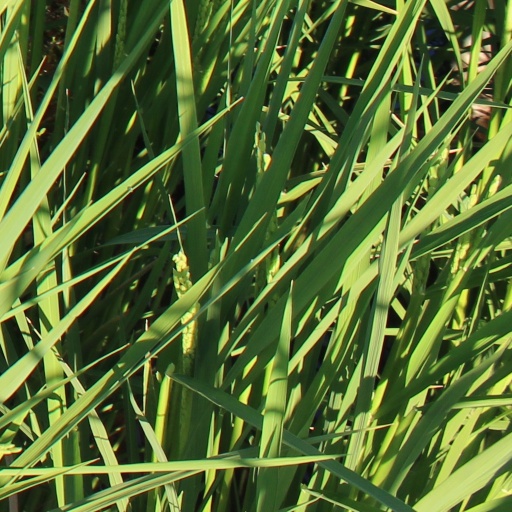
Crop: rice